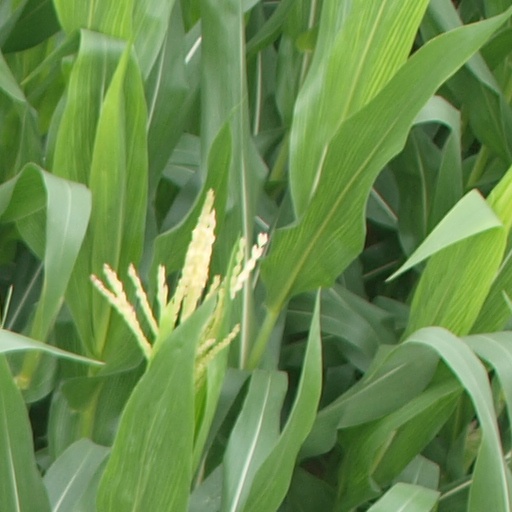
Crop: maize; corn